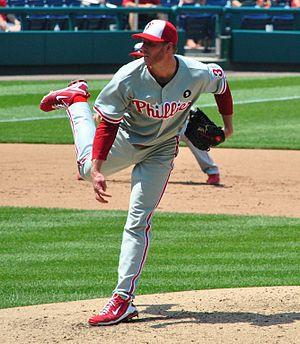
Harry Leroy Halladay, dit Roy Halladay, est un lanceur droitier de baseball ayant joué dans les Ligues majeures pour les Blue Jays de Toronto de 1998 à 2009 et pour les Phillies de Philadelphie de 2010 à 2013.
Le lanceur du mois est un prix de la Ligue majeure de baseball. Il récompense le lanceur ayant offert les meilleures performances à chaque mois de la saison de baseball. Le prix est remis depuis 1975 dans la Ligue nationale. L'autre composante du baseball majeur, la Ligue américaine, emboîte le pas en 1979 et le prix est depuis remis 6 fois par année, d'avril à septembre, par chacune des deux ligues.